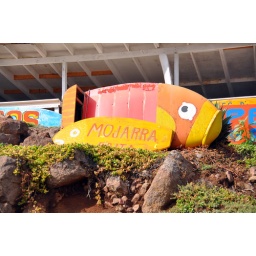
Seafood business sign above La Bufadora mountain